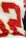
Number: 2